Centro Diaz

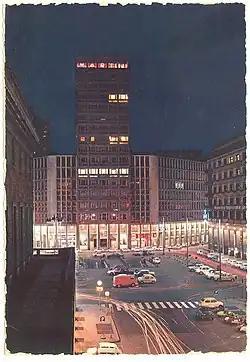
Centro Diaz at night in 1964

The construction of the building was first foreseen by the 1938 city plan concerning the completion of the southern side of the adjacent Piazza del Duomo. Several projects were suggested, the first of which consisted of a building with a compact shape. A tower was added to the plan by a 1951 project. This was meant to be aligned with the overlooking Galleria Vittorio Emanuele II, situated on the opposite side of the Piazza del Duomo. A private contest was finally organized in 1953, which was won by the Italian architect Luigi Mattioni, who later had to reduce the original height of the tower by during the final review stages of the project. Construction was completed in 1957.